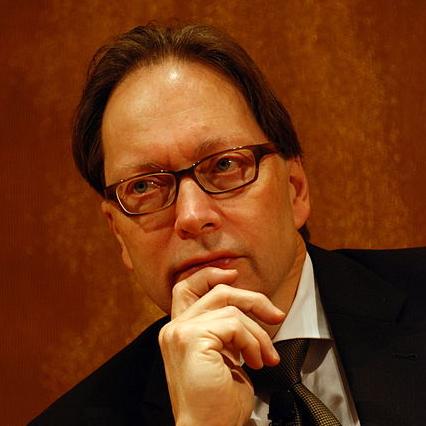
Age: 59